List of awards and nominations received by No Doubt

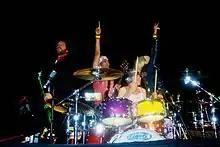
Left to right: Tom Dumont (guitar), Tony Kanal (bass), Adrian Young (drums), Gwen Stefani (vocals)

No Doubt is a third wave ska band from Anaheim, California. No Doubt has released six studio albums: "No Doubt" (1992), "The Beacon Street Collection " (1995), "Tragic Kingdom" (1995), "Return of Saturn" (2000), "Rock Steady" (2001), and "Push and Shove" (2012). All of the band's albums have been released with the Interscope Records record label.